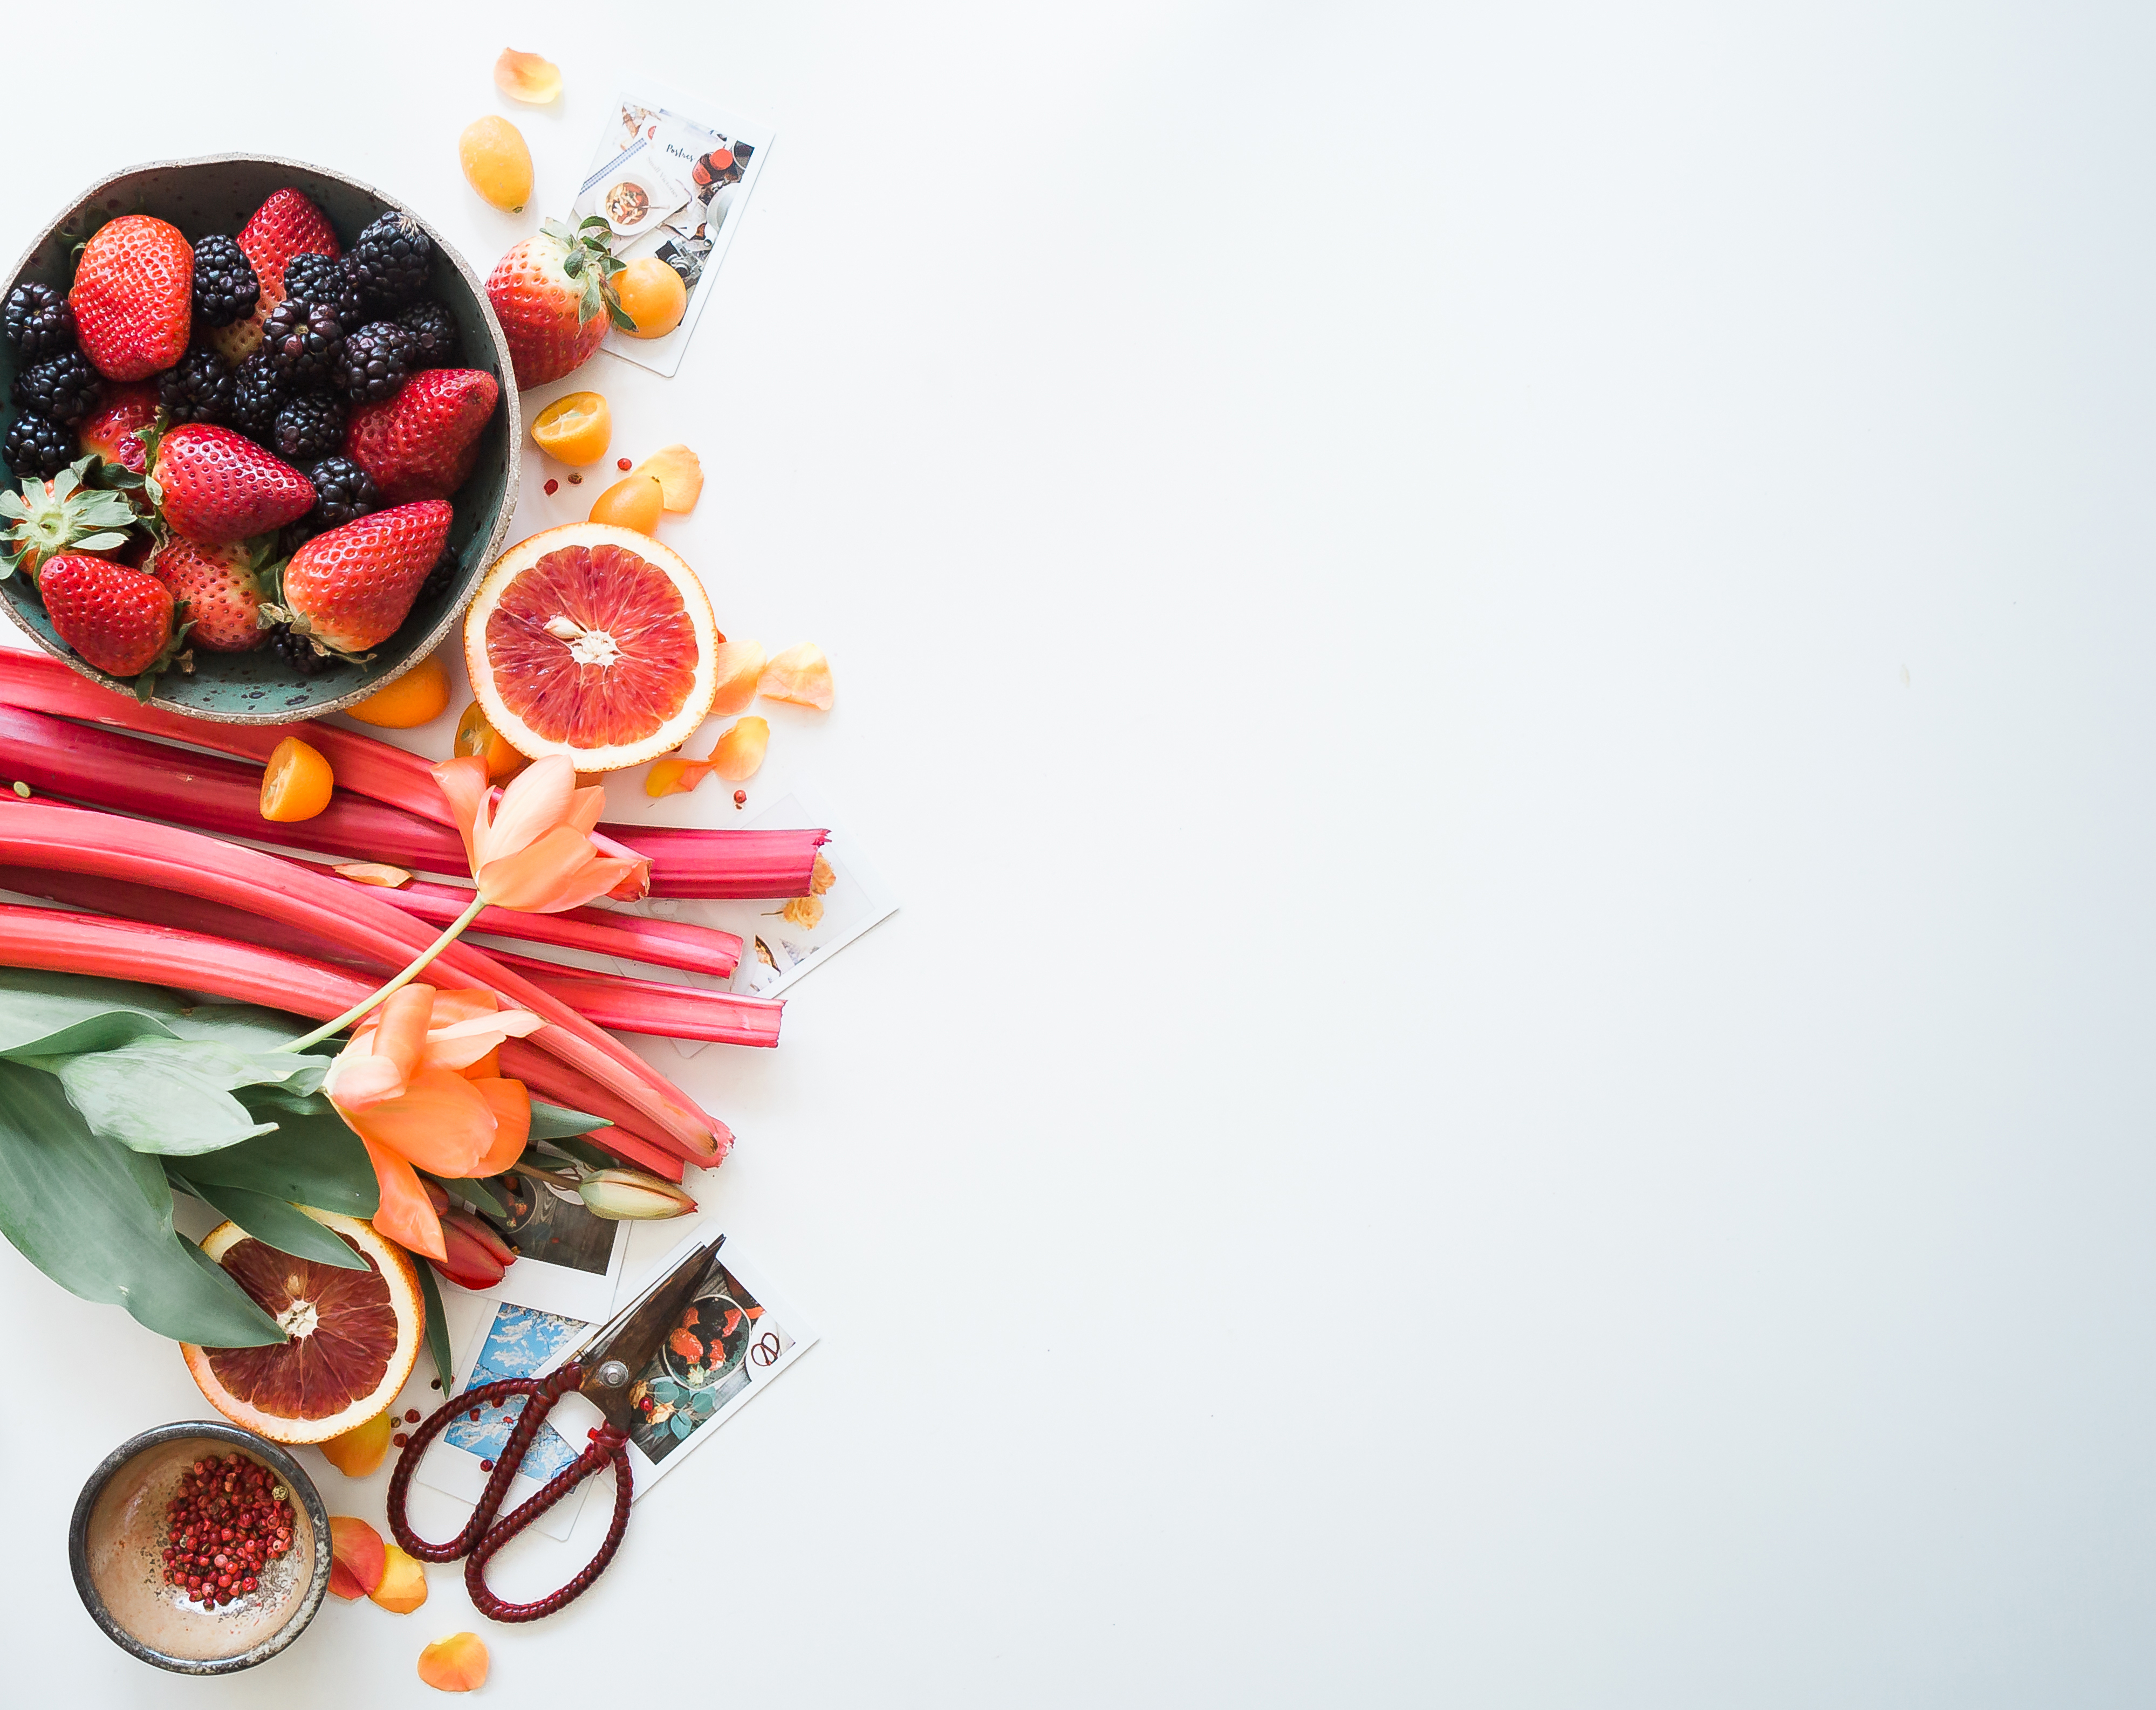
dish, meal, food, produce, breakfast